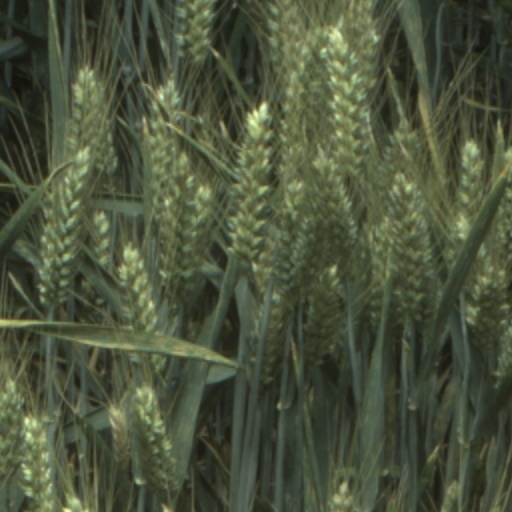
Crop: wheat